Ornamental plant

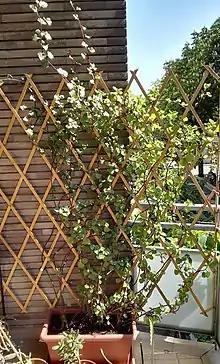
Ornamental trailing plant on a trellis (creeping groundsel).

Commonly, ornamental garden plants are grown for the display of aesthetic features including flowers, leaves, scent, overall foliage texture, fruit, stem and bark, and aesthetic form. In some cases, unusual features may be considered to be of interest, such as the prominent thorns of "Rosa sericea" and "cacti".